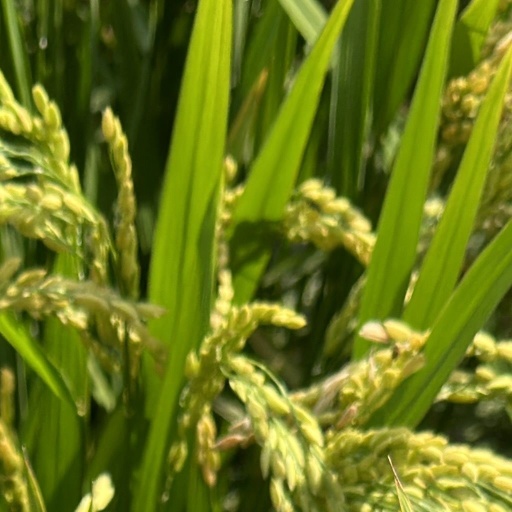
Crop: rice